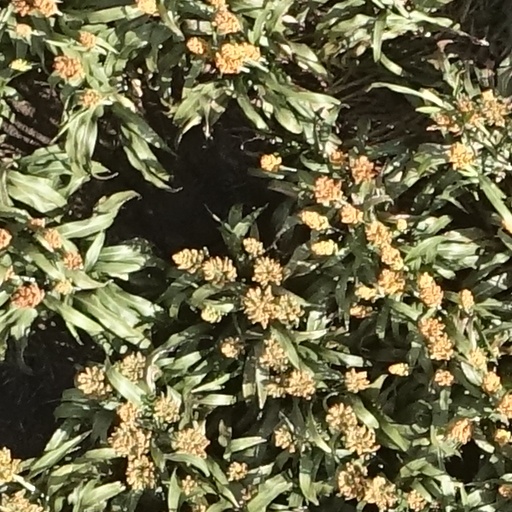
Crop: sorghum